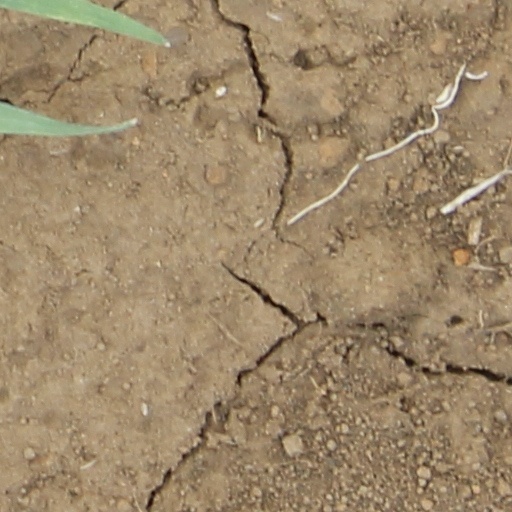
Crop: wheat